Julien Paluku Kahongya

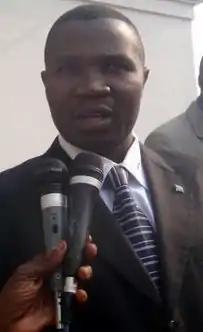

Julien Paluku Kahongya (born 13 December 1968) is a Congolese politician. He served as the governor of the province of North Kivu from 27 January 2007 to 22 February 2019. On June 21, 2023, he founded the political grouping Alliance bloc 50 (A/B50). Named after the Boeing B-50 Superfortress, the A/B50 wants to "bomb" poverty, corruption, bad governance, and everything that hinders the development of the DRC. The group also advocates for a strong, prosperous, and united Congo, as well as the implementation of decentralization, which it believes heralds development from the ground up. At its founding, the group included eight parties.